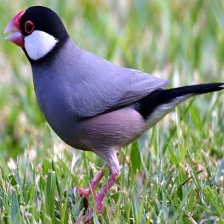
Species: JAVA SPARROW
Scientific name: LONCHURA ORYZIVORA